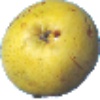
Label: Pear Monster 1